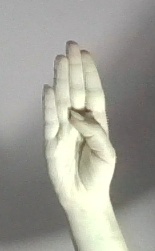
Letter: kaaf